Takalik Abaj

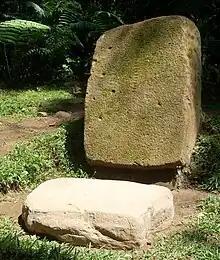
A moss-covered upright stone slab, fallen slightly from vertical. The slab has a number of small cup-like depressions in the surface. In front of it is a horizontal roughly square slab of pale stone with faint designs sculpted around the edges.

Stela 14 is on the southern edge of Terrace 3, in the Central Group, where it is one of 5 monuments in an east–west row. It is fashioned from andesite and has 26 cup-like depressions upon the upper surface. It is one of the few such monuments found within the ceremonial centre of the city. Altar 48 was found underneath Stela 14 in 2008, having been carefully covered by it in antiquity. Stela 14 measures by thick and weighs more than . The lower surface of the stela had been sculpted completely flat with 6 small cupmarks and a series of marks forming a design reminiscent of the discarded skin of a snake or of a vertebral column.